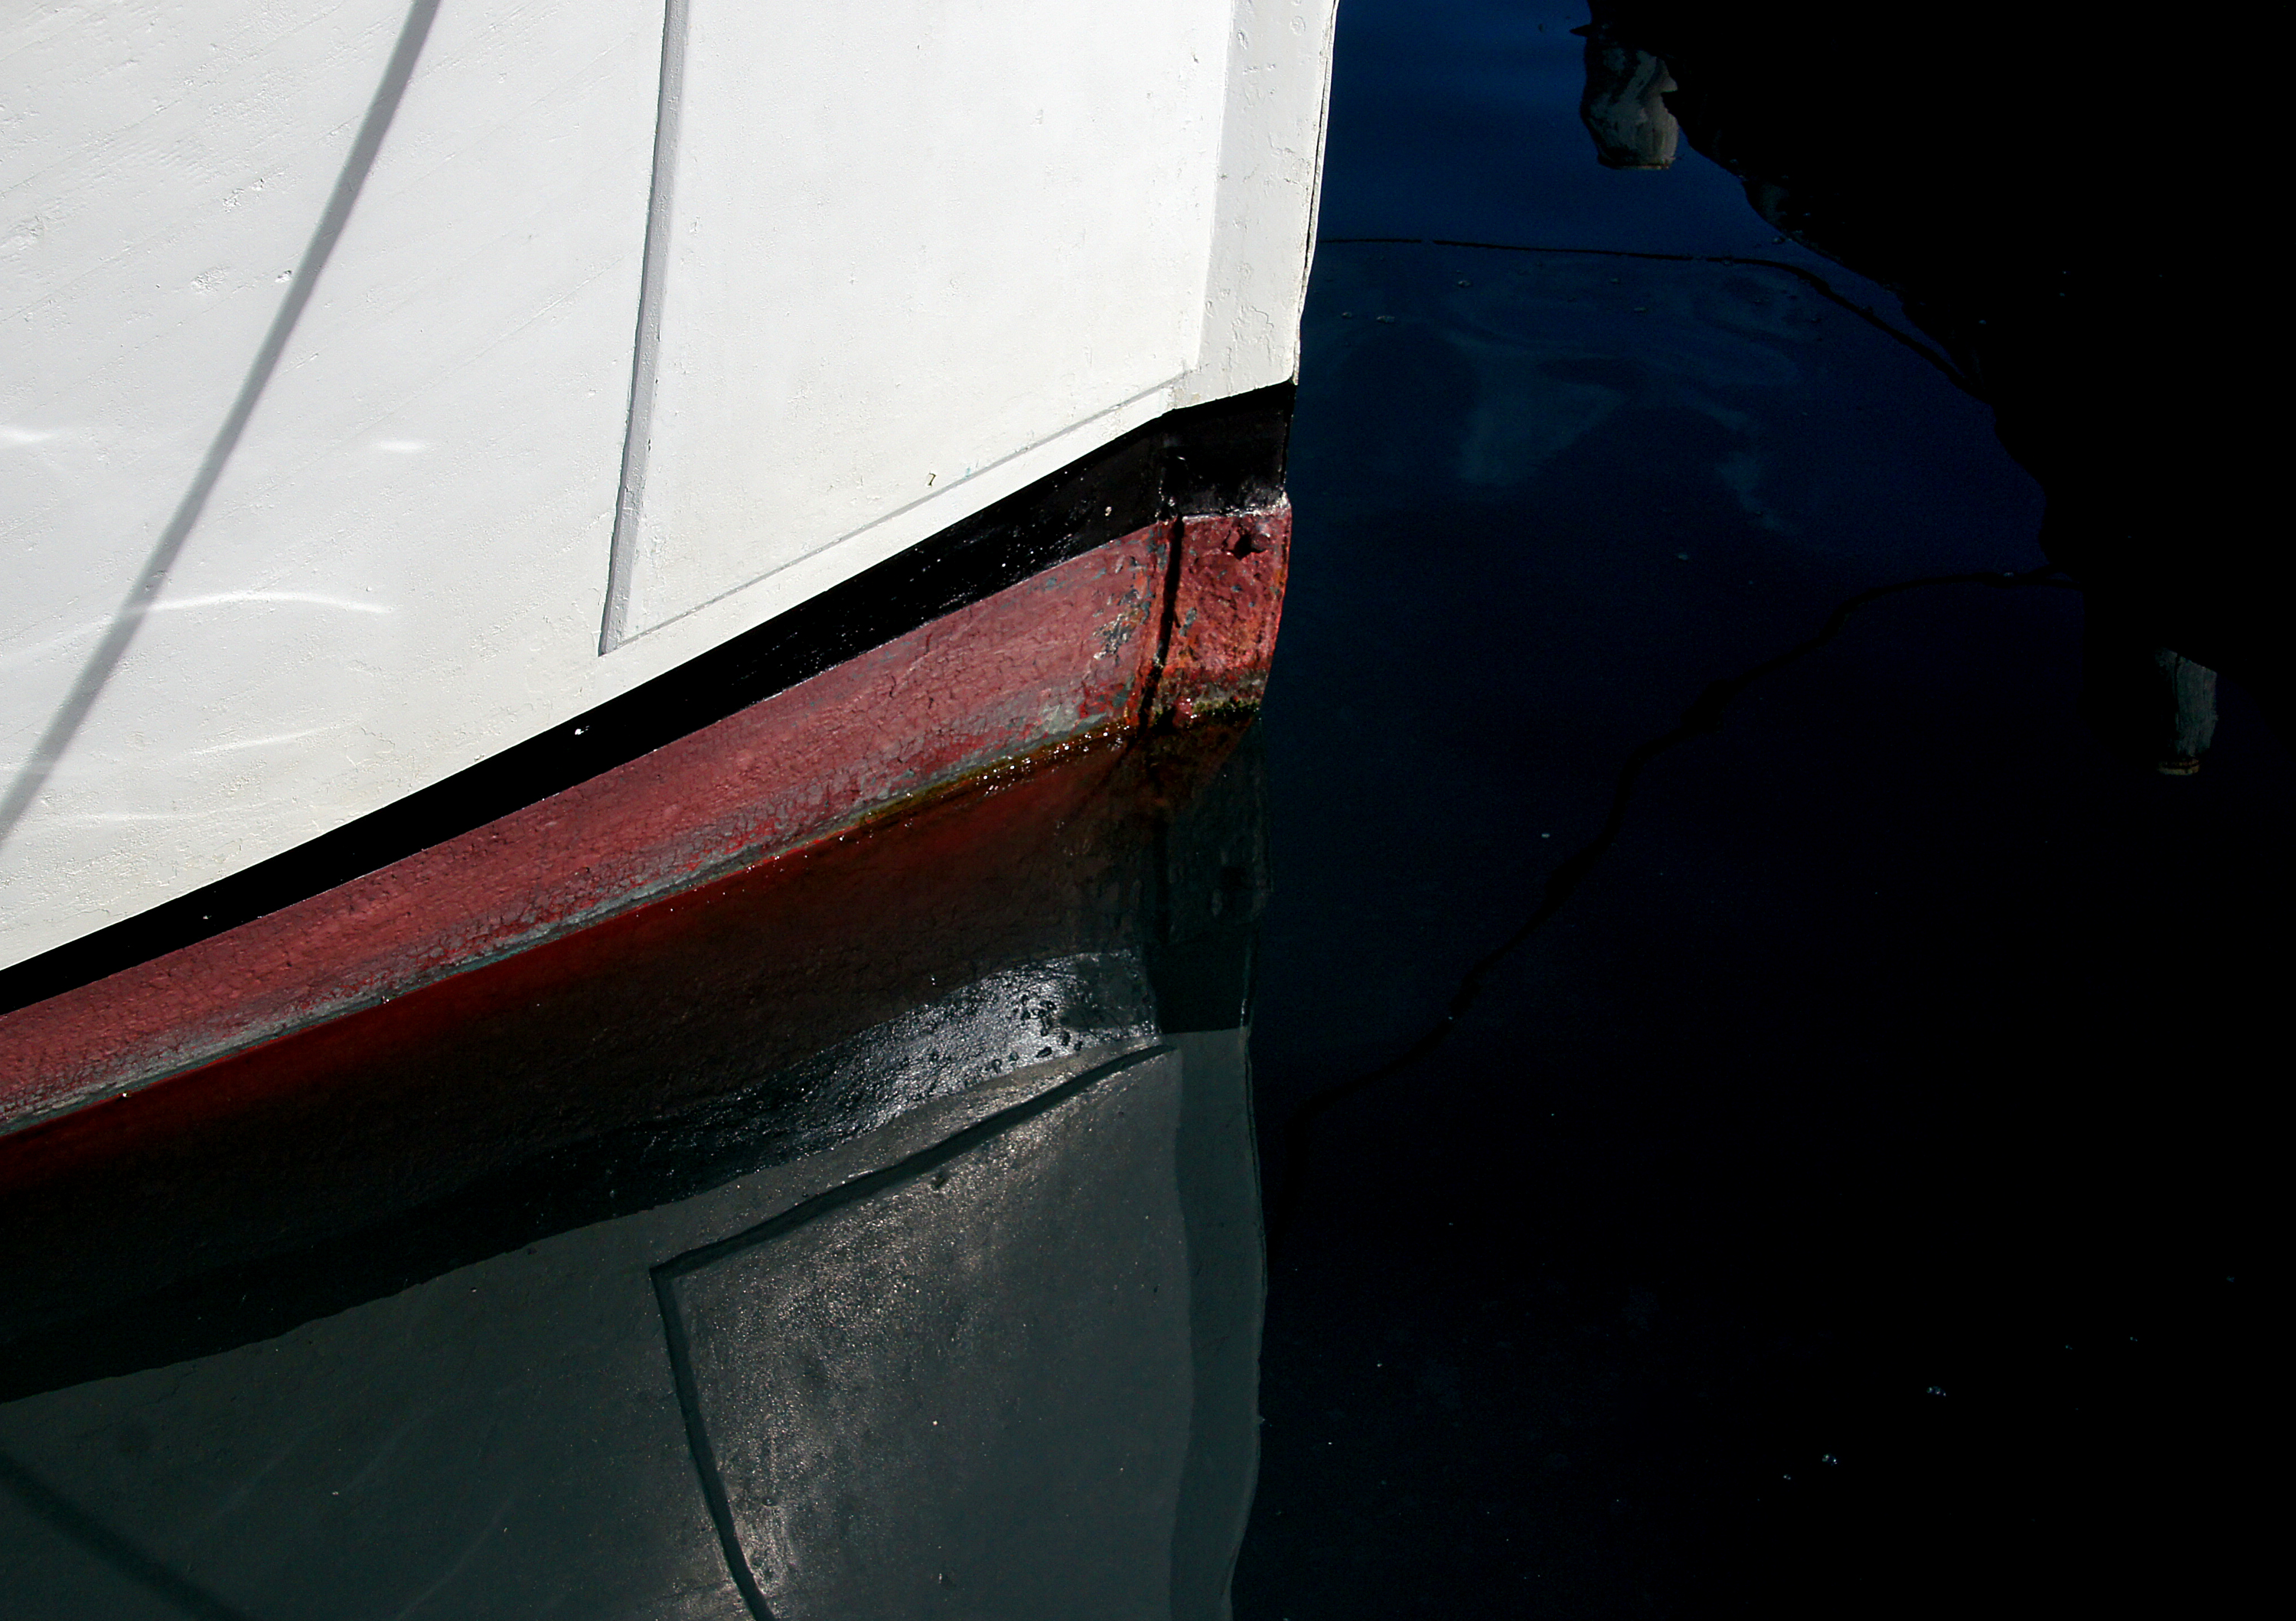
water, light, white, wheel, window, glass, reflection, red, vehicle, color, windshield, darkness, blue, marina, black, bumper, boats, ships, fishingboats, bows, frontend, smallboats, prows, whiteboat, refections, shape, automotive exterior